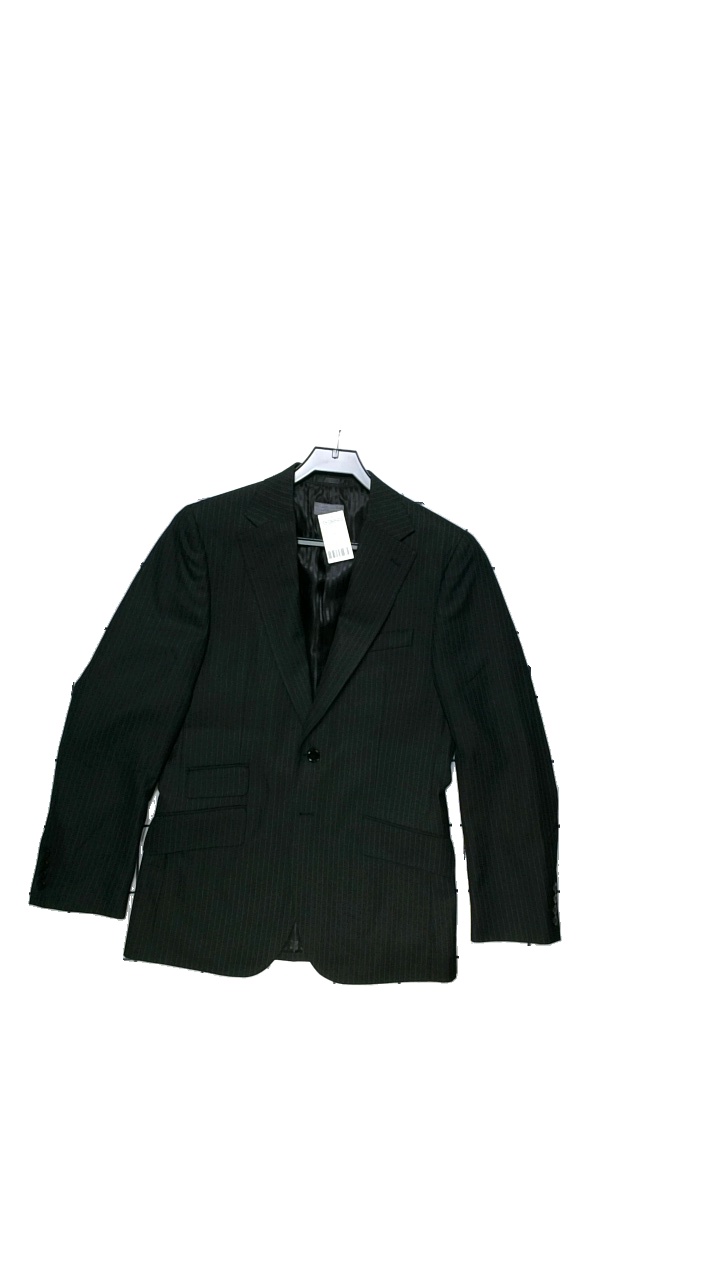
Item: Blazer (Men)
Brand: H&m
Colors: Grey, Black
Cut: Regular
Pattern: Striped
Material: Polyesterr 90%  Rayon 10%
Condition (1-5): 4
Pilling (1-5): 4
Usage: Reuse
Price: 100-150